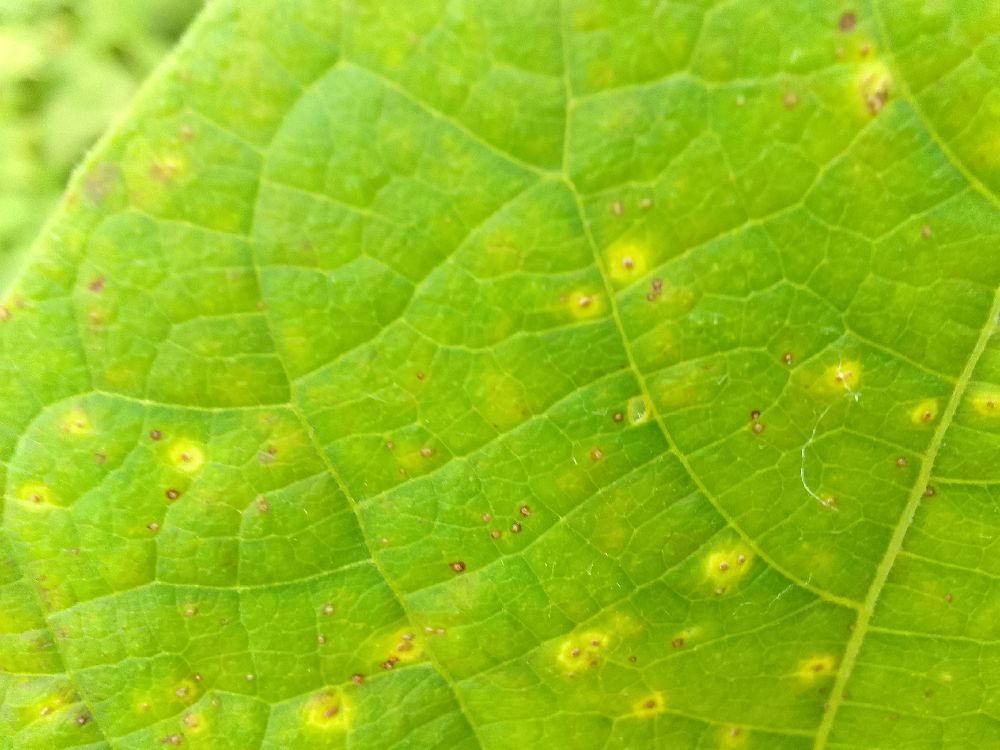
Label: rust